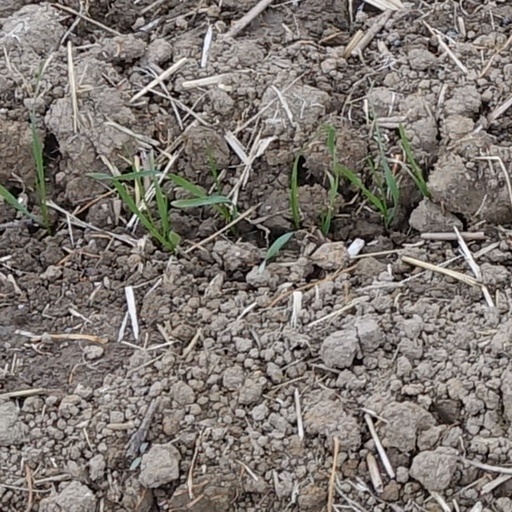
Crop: wheat